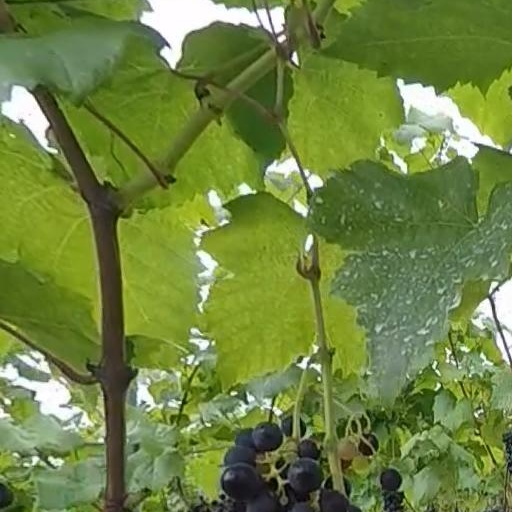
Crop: grape